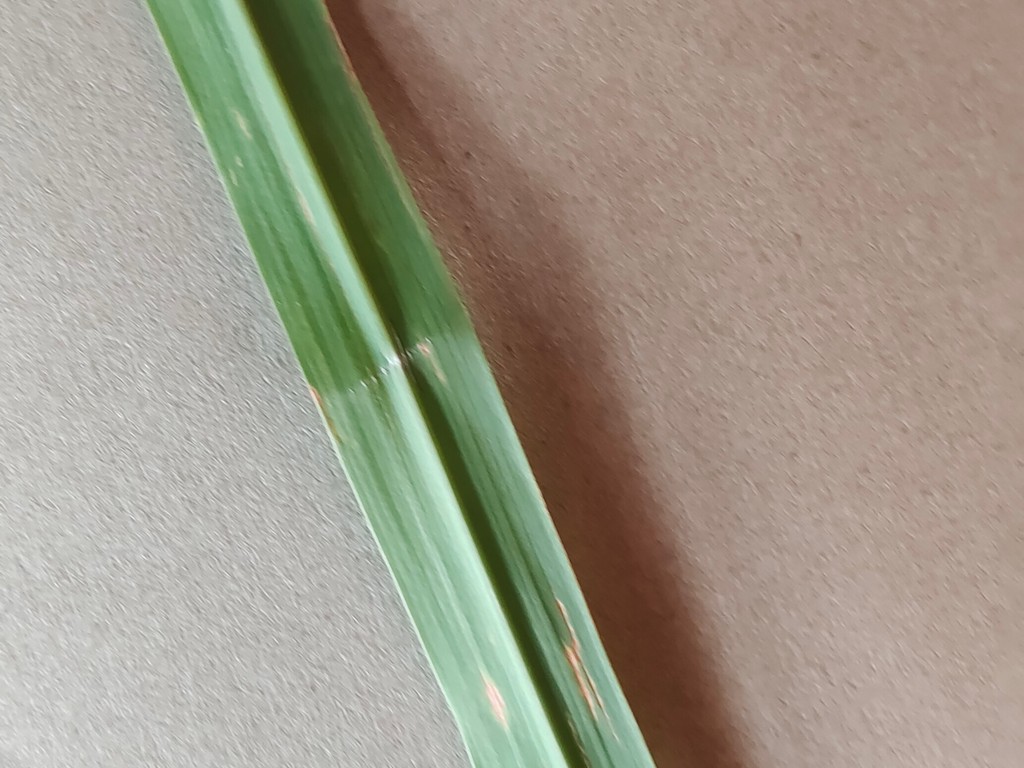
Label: Unhealthy